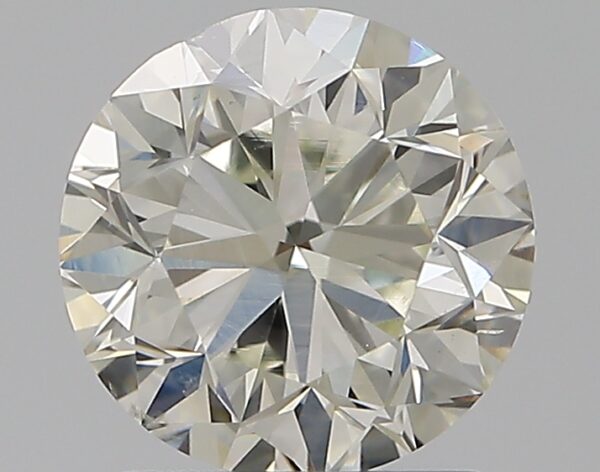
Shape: round
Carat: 1.5
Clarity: SI1
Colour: K
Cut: GD
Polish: EX
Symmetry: VG
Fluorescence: ST
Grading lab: GIA
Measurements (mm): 6.98 x 7.04 x 4.62